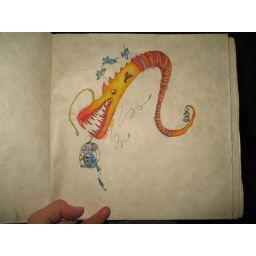
I don't know how fish and birds exist in the same picture but in my world they do.